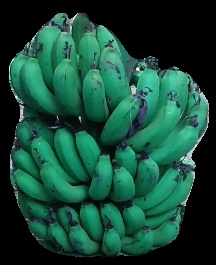
Variety: pachbale
Grade: grade2